Amr Moussa

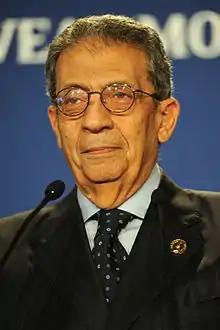
Moussa in 2011

Amr Moussa (Amr Muhammad Moussa; born 3 October 1936) is an Egyptian politician and diplomat who was the Secretary-General of the Arab League, a 22-member forum representing Arab states, from 1 June 2001 to 1 July 2011. Previously he served in the government of Egypt as Minister of Foreign Affairs from 1991 to 2001. On 8 September 2013, he was elected president of the committee of 50 that will amend the Egyptian constitution.